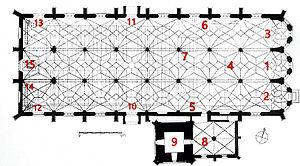
Une église-halle est une église dont le vaisseau central et les collatéraux sont de hauteur égale, et communiquent entre elles sur toute cette hauteur. Elle se caractérise aussi par des colonnes très élancées qui supportent directement les voûtes juxtaposées, et dont on a pu dire que, loin de diviser l'espace, elles l'élargissent ; il en résulte une certaine minceur des profils, une rigidité contrastant avec la complication des nervures des voûtes. Quant au vaisseau central, en l'absence des fenêtres hautes, il est éclairé indirectement par la lumière provenant des vaisseaux latéraux. L'église-halle se rapproche de la conception d'une vaste salle hypostyle voûtée.
Cette page présente sous une forme graphique le vocabulaire concernant les principales parties du plan type d'une église.